Sha Tin

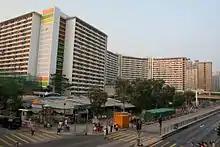
Sand Martin House of Sha Kok Estate, a second phase public housing complex in Sha Tin Wai.

Private housing estates in Sha Tin include: